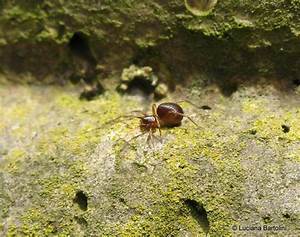
Label: spider